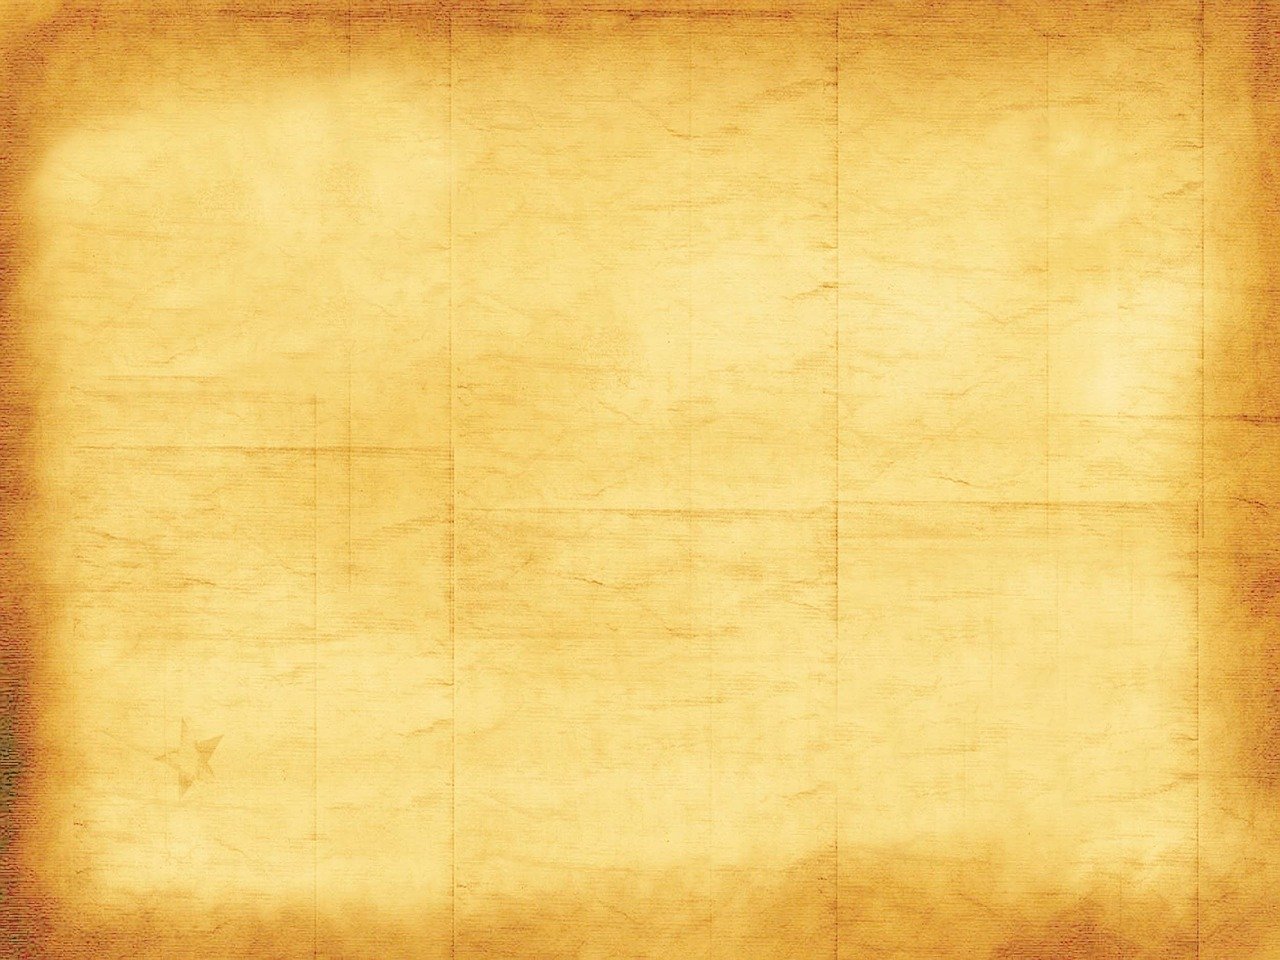
Label: paper